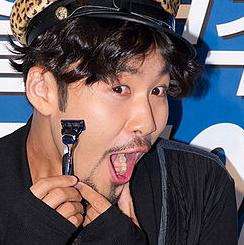
Age: 31